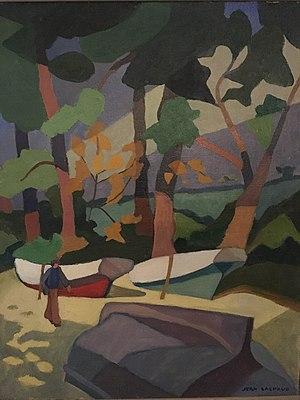
Paysage à la barque, huile sur toile, collection particulière
Jean Lachaud, né le 27 décembre 1889 à Paris, décédé en 1952 à Brest, est un peintre, graveur, céramiste et décorateur français.